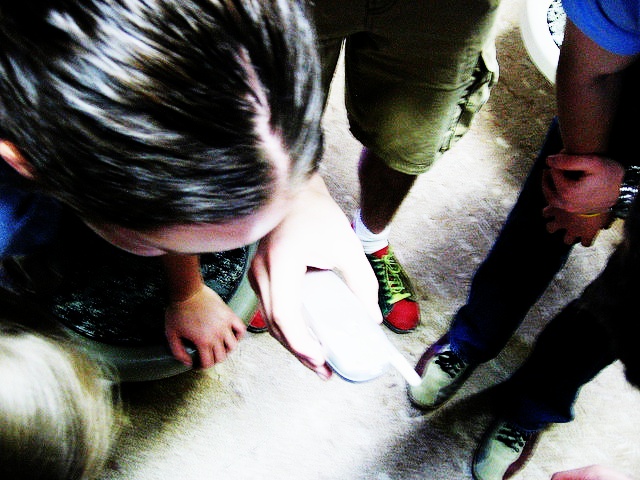
Distortion: contrast_inc